Heysel Stadium disaster

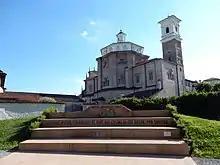
Monument at Cherasco, Italy

An hour before the final was due to kick off, incidents of aggression between the two sets of supporters were taking place across the flimsy divide between the Liverpool section and what was intended to be a "neutral" section, for those who had purchased tickets in Belgium. The throwing of objects back and forth led to larger scale physical altercations, and the chicken wire fence was soon ripped down. After initial fighting, Juventus fans in the neutral section began to run away from the Liverpool fans who had become involved, initially towards the pitch (where Belgian police would not allow them to go) and the exit (where they were not permitted to leave), and then in the direction of the decrepit wall. Fans already standing near the wall were crushed; eventually the wall collapsed, providing an escape route for some while contributing to the fatalities. Many people climbed to safety, but many others died or were badly injured. The game was played despite the pre-match incidents, after a state of siege was declared in the city, with Juventus winning 1–0.